The Baptism of Lithuania

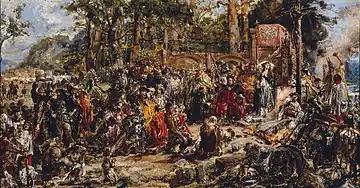
"The Baptism of Lithuania" (1888) by Jan Matejko

The Baptism of Lithuania is an oil on canvas painting by the Polish artist Jan Matejko, executed in 1888. It shows the conversion of Lithuania (then a Grand Duchy) to Christianity and the baptism of the Boyar princes and people before the temple of the pagan god Perkūnas on Holy Saturday 1387. It forms part of the artist's series "The History of Civilisation in Poland".